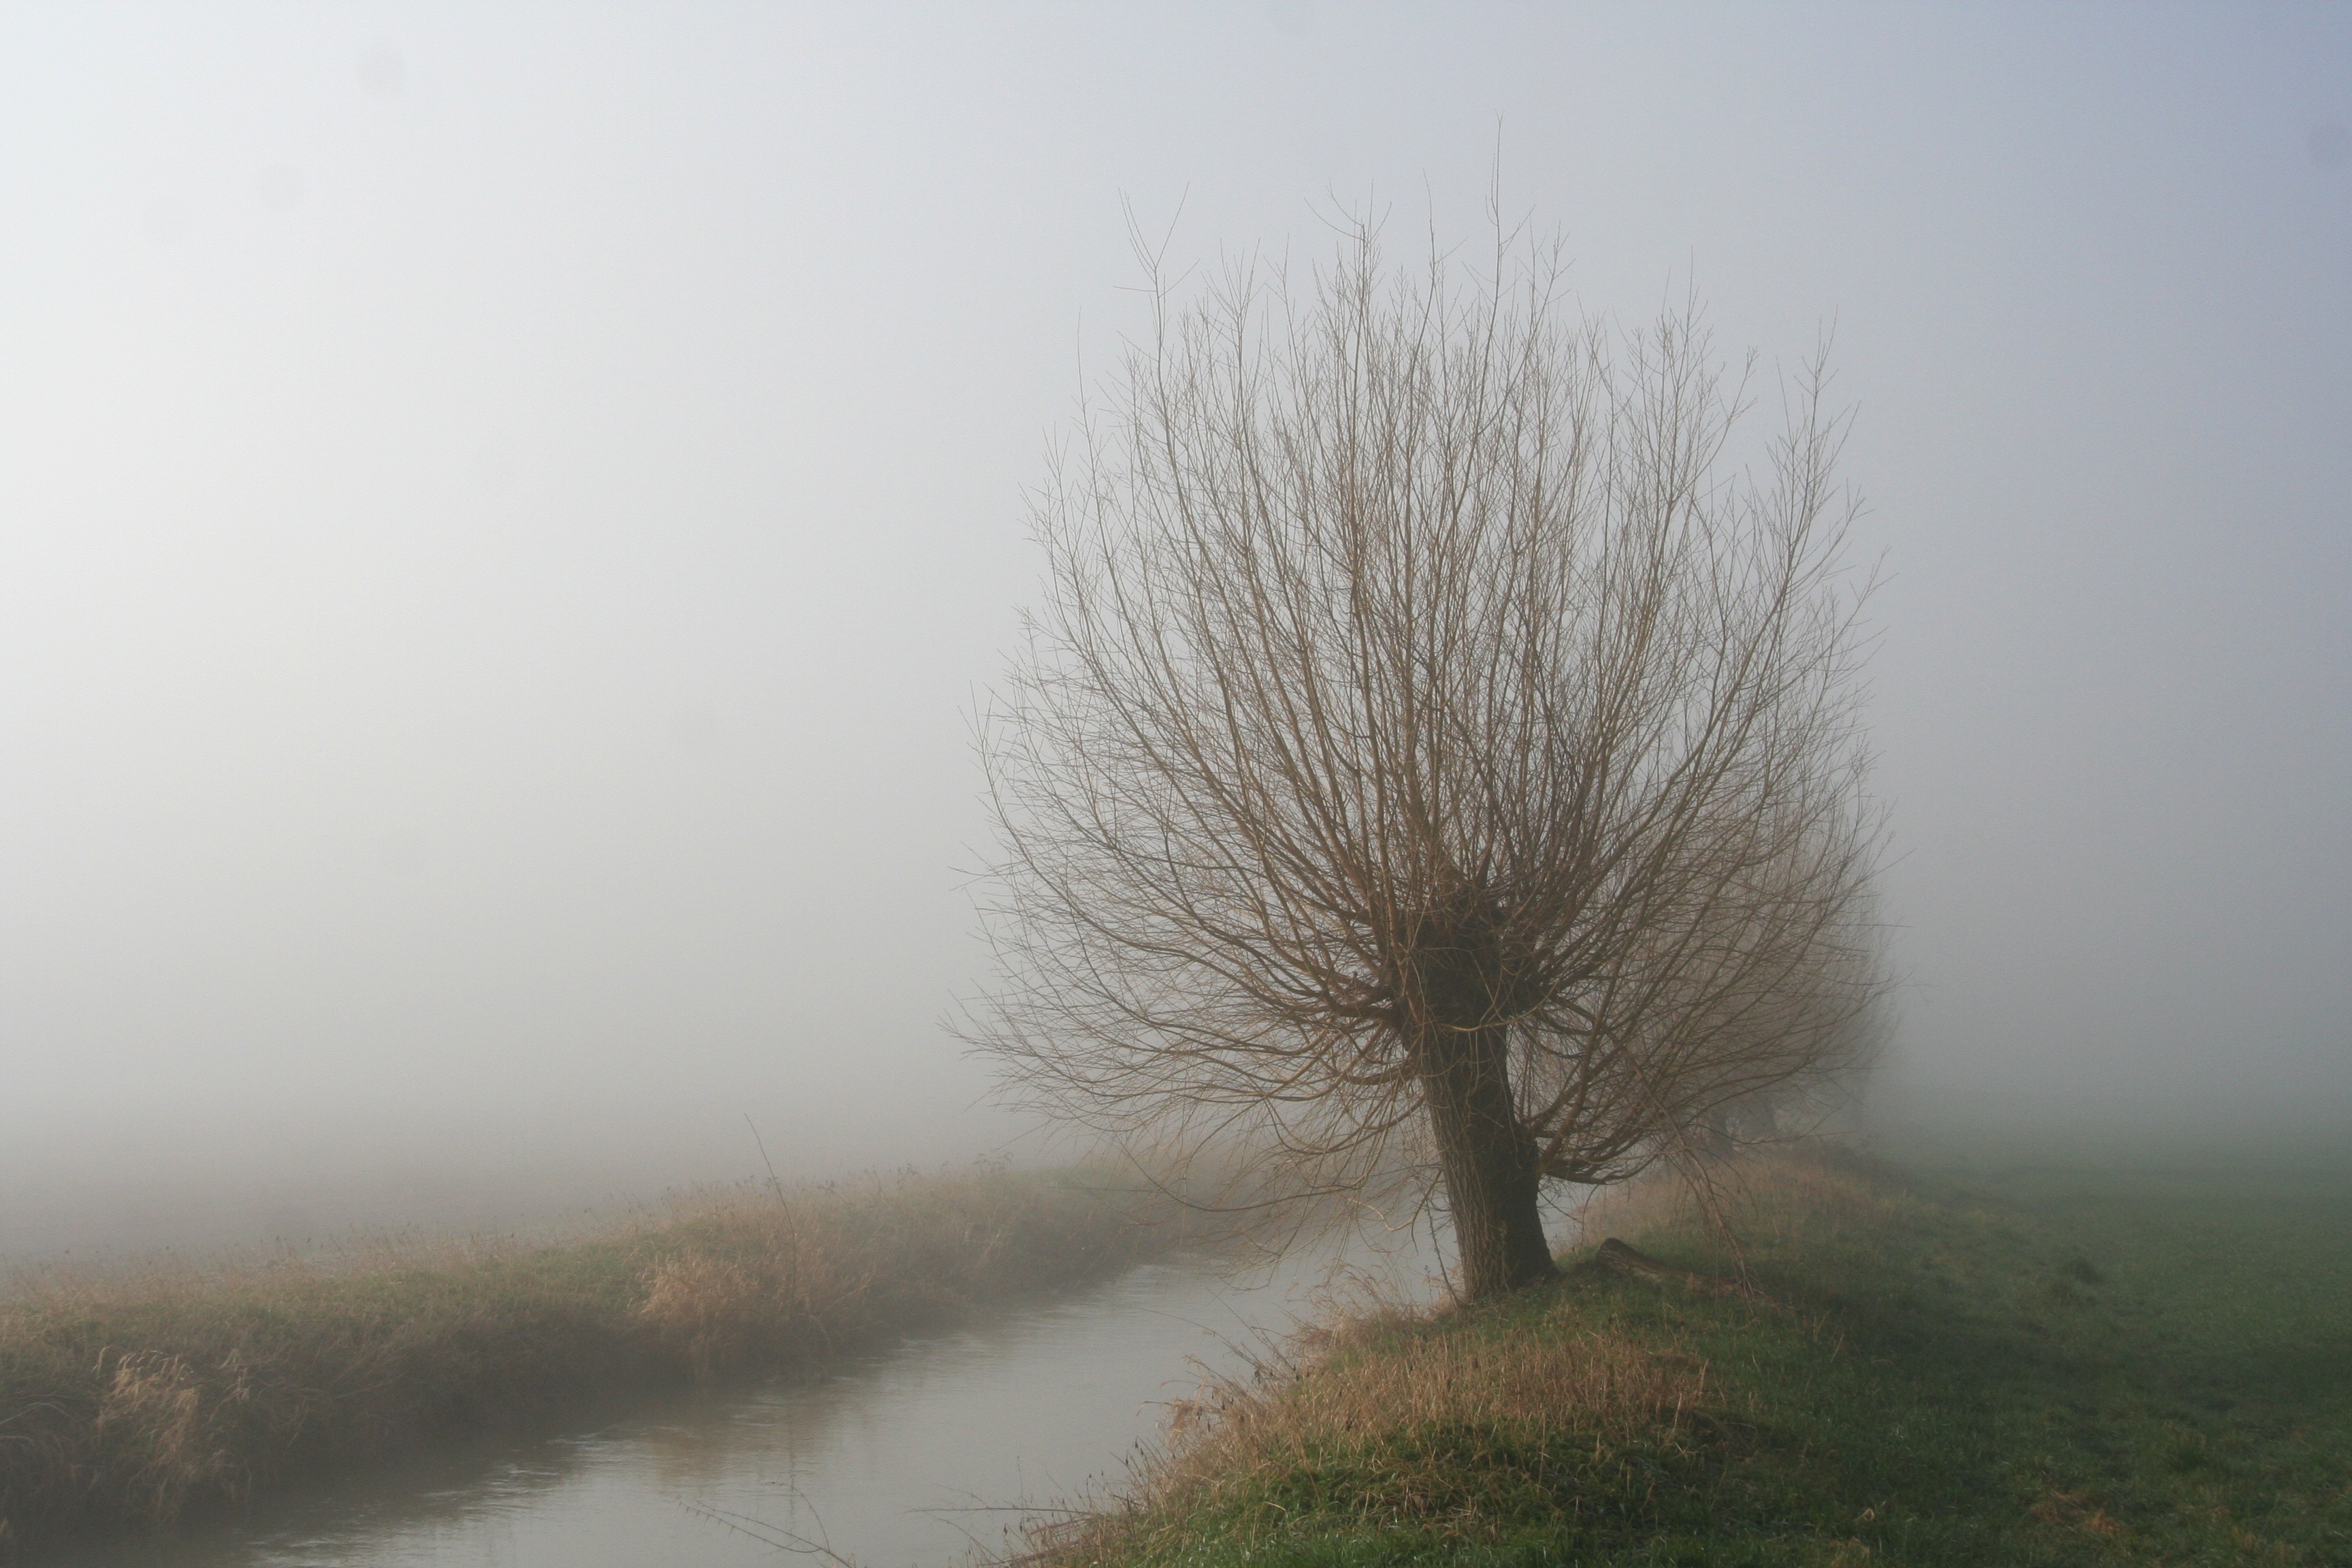
tree, nature, grass, branch, snow, winter, fog, sunrise, mist, sunlight, morning, hill, wind, frost, dawn, weather, haze, season, willow, freezing, atmospheric phenomenon, woody plant